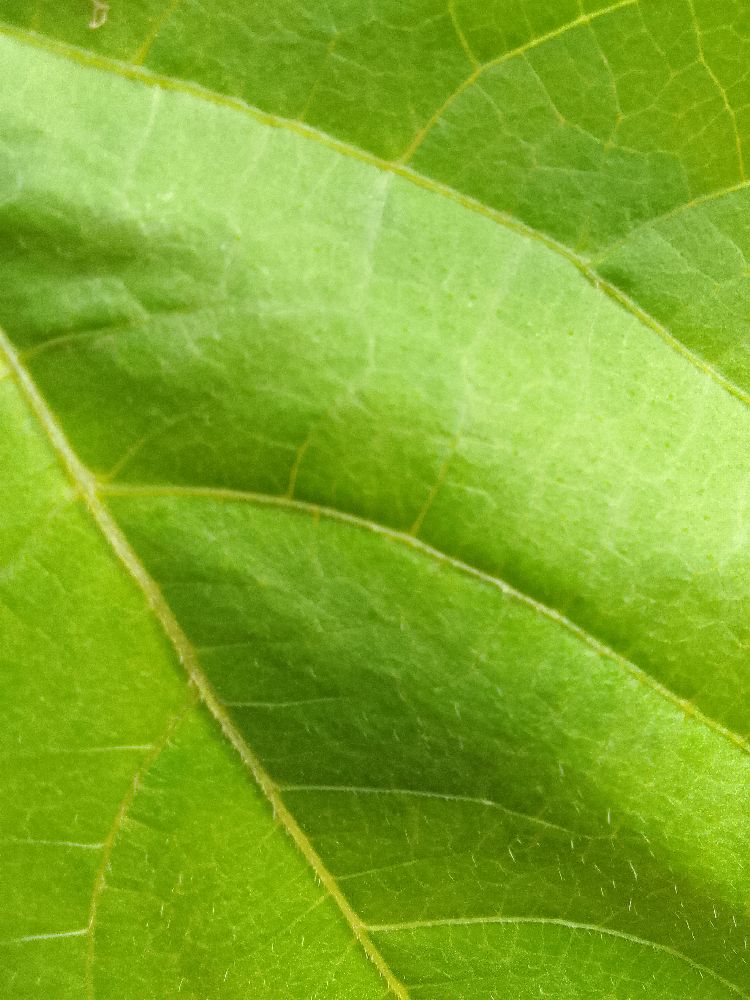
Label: healthy